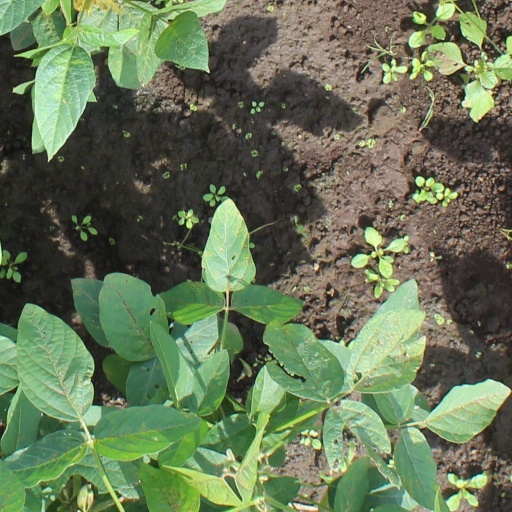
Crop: soybean